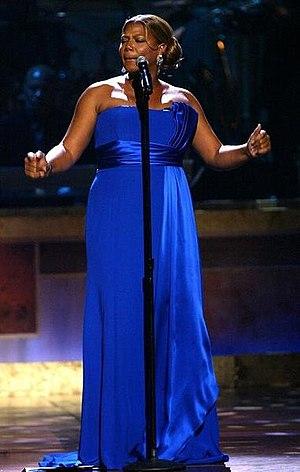
Queen Latifah, de son vrai nom Dana Elaine Owens, née le 18 mars 1970 à Newark, dans le New Jersey, est une chanteuse, rappeuse, productrice, mannequin, animatrice de télévision et actrice américaine.